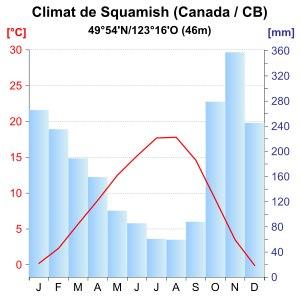
Squamish est une ville située dans le district régional de Squamish-Lillooet en Colombie-Britannique au Canada.